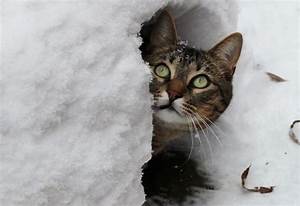
Label: gatto